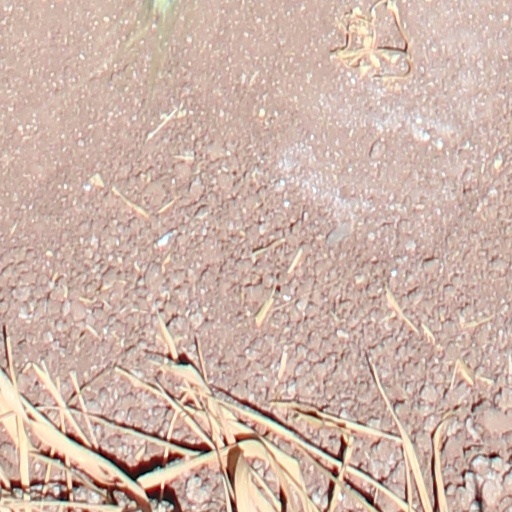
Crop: wheat